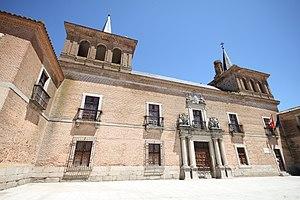
Martín Muñoz de las Posadas est une commune de la province de Ségovie dans la communauté autonome de Castille-et-León en Espagne.